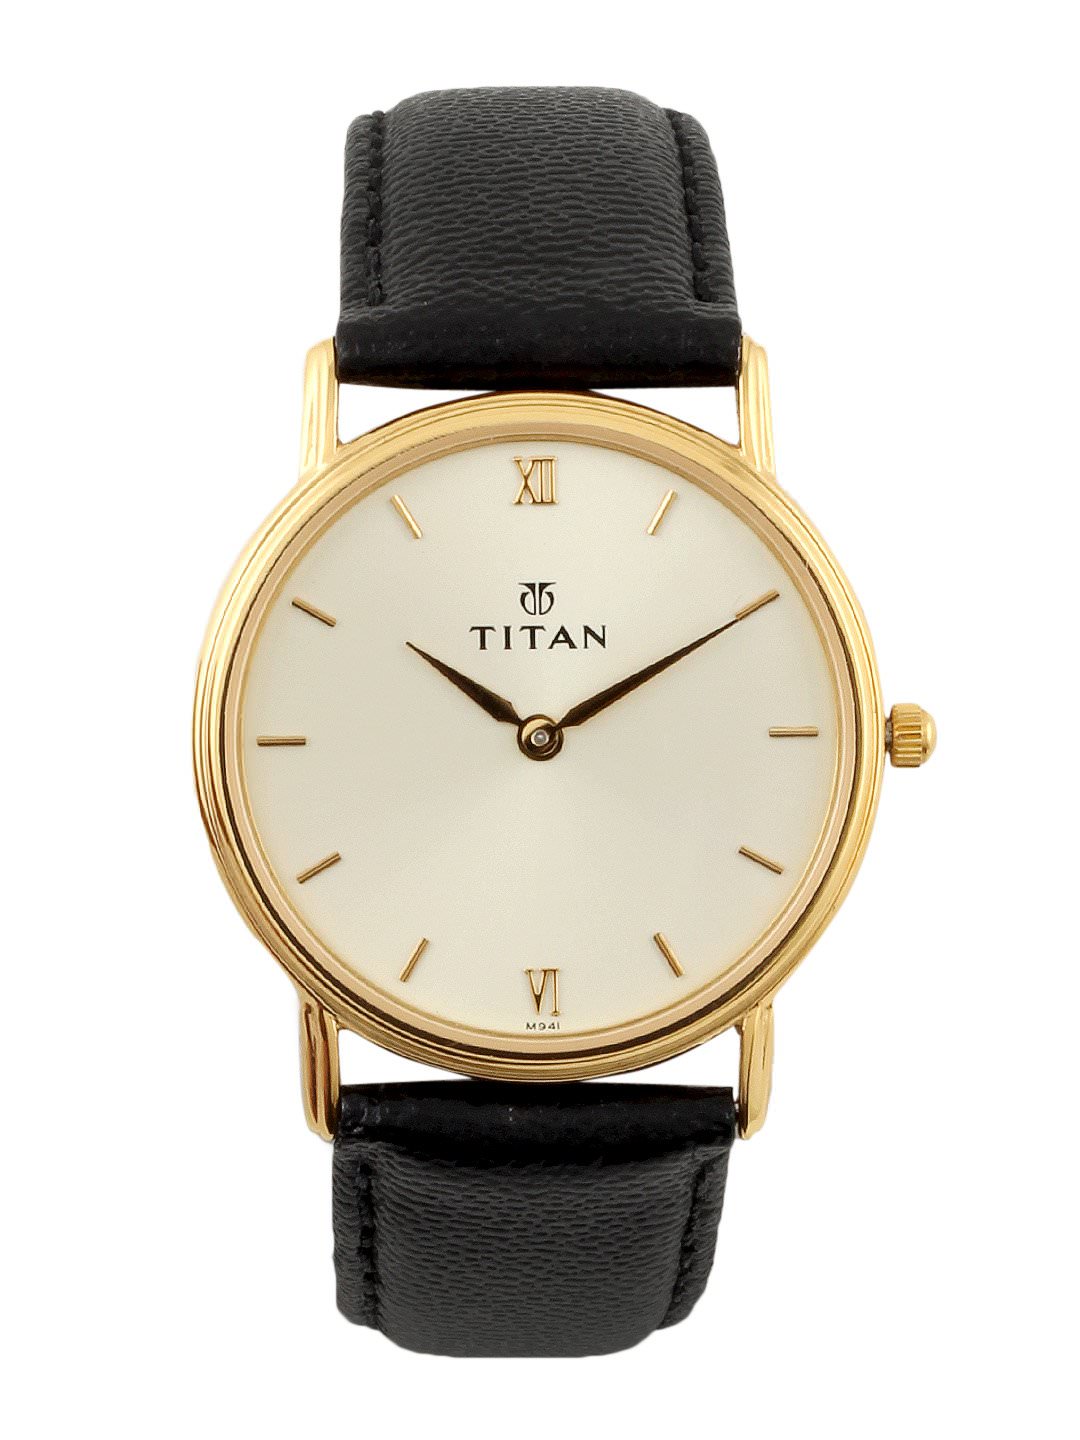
Titan Men White Dial Watch NB1006YL09
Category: Accessories / Watches / Watches
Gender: Men
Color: White
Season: Winter 2016
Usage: Smart Casual